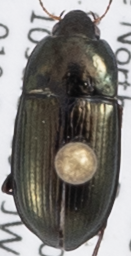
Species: Amara littoralis
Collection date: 2019-07-10
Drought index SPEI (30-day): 0.47
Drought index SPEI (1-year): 0.2
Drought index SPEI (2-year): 1.28